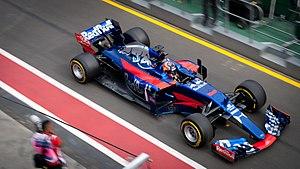
Le Grand Prix automobile d'Australie 2017, disputé le 26 mars 2017 sur le circuit d'Albert Park, est la 957ᵉ épreuve du championnat du monde de Formule 1 courue depuis 1950. Il s'agit de la 33ᵉ édition du Grand Prix d'Australie comptant pour le championnat du monde de Formule 1 et de la première manche du championnat 2017.